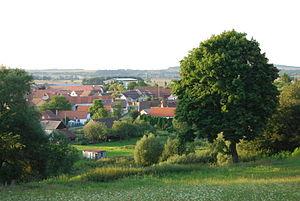
Lety est une commune du district de Písek, dans la région de Bohême-du-Sud, en République tchèque. Sa population s'élevait à 287 habitants en 2020.